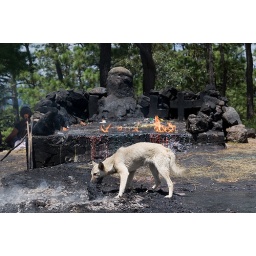
A dog grabbing the chicken sacrificed by the Mayans.